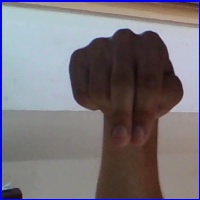
Letra: N